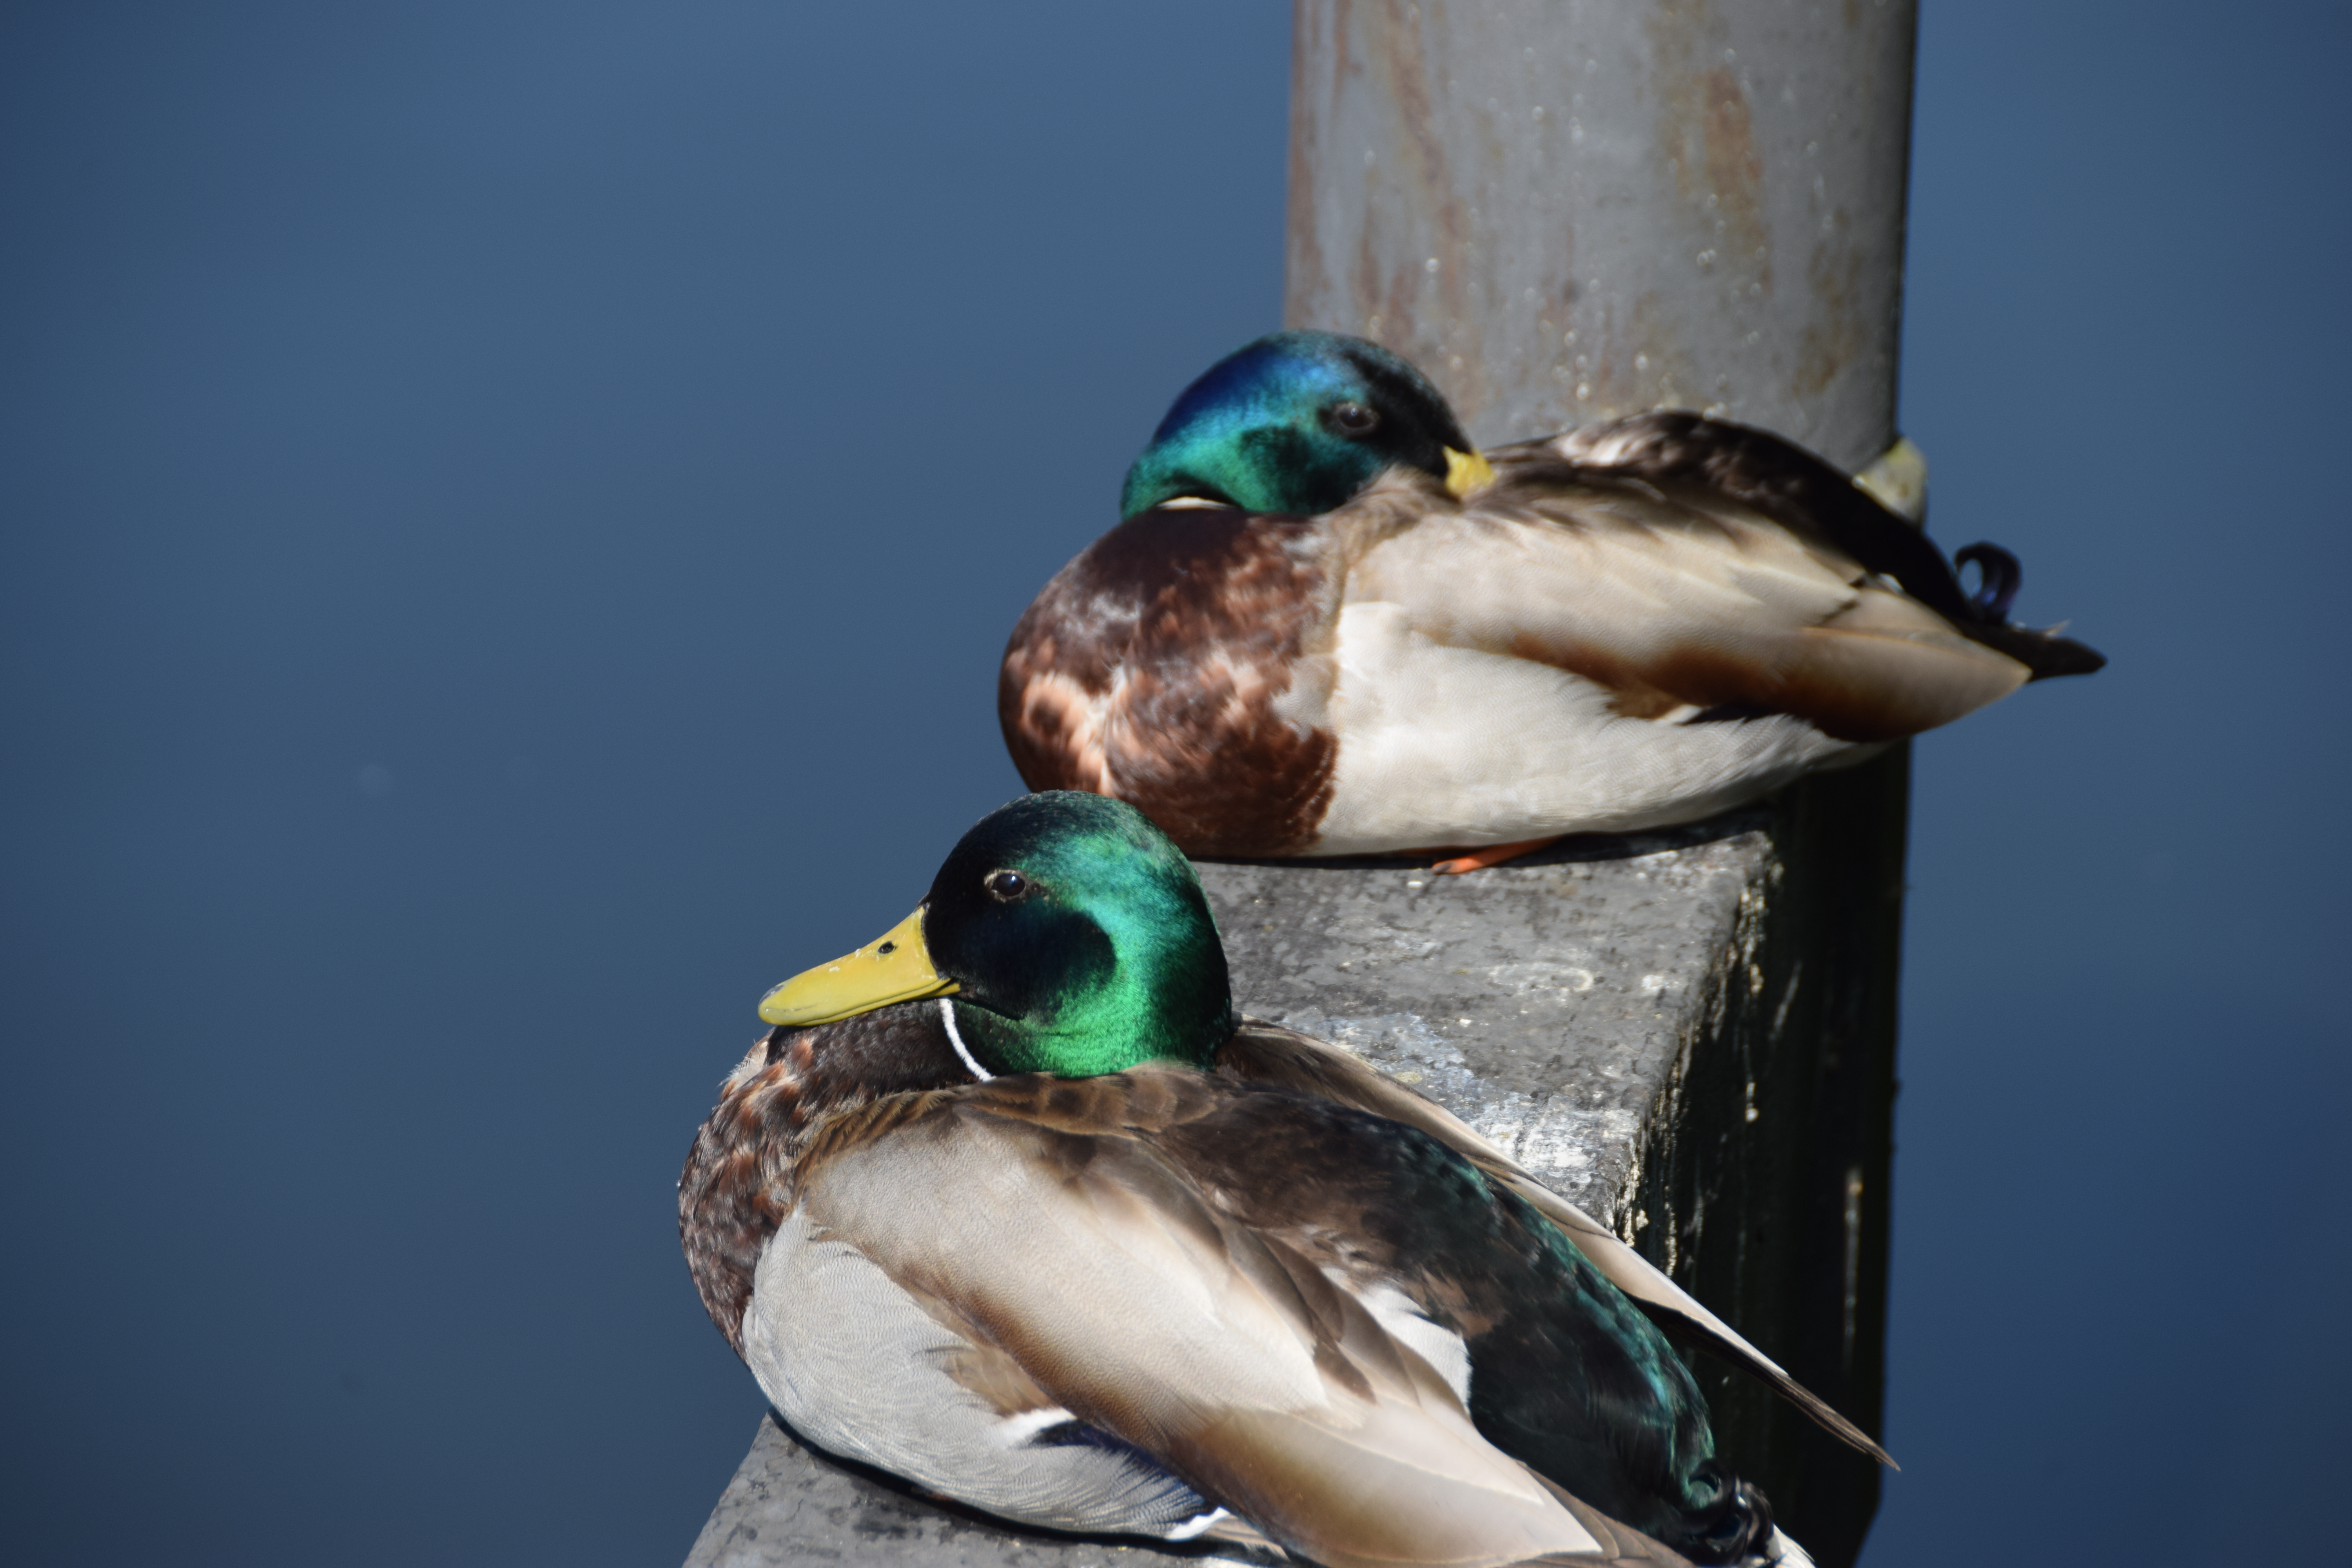
natural, bird, vertebrate, beak, ducks, geese and swans, waterfowl, feather, wing, duck, water bird, wildlife, livestock, event, water, mallard, recreation, seaduck, fowl, macro photography